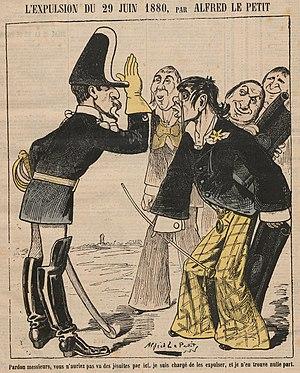
Caricature de l'expulsion des Jésuites du 29 juin 1880.
L'expulsion des congrégations de 1880 est un événement politique qui se déroule en France, durant la Troisième République, et qui consiste en la dispersion des congrégations religieuses masculines non autorisées. Ces expulsions font suite à la signature, le 29 mars 1880, de deux décrets par le gouvernement de Charles de Freycinet, et plus précisément par Charles Lepère, ministre de l'Intérieur, et Jules Cazot, ministre de la Justice. Le premier prévoit la suppression de la Compagnie de Jésus sur le territoire français, et le second met en demeure les autres congrégations non autorisées de demander une autorisation légale sous peine de subir le même sort que les Jésuites.